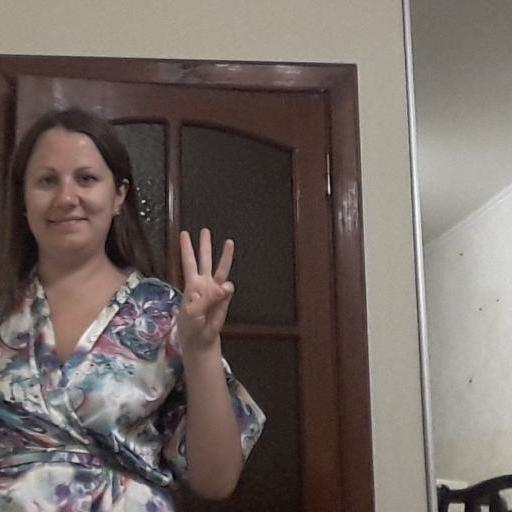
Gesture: three